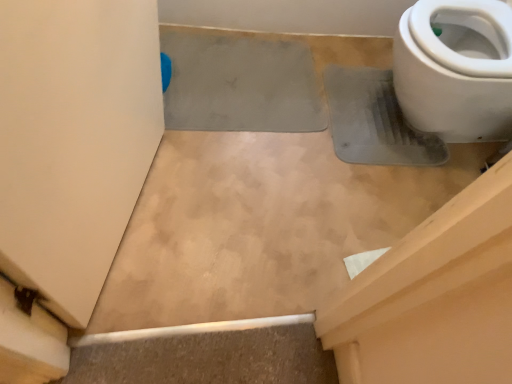
Question: There is one toilet in front of the gray rubber mat at center. Please locate it and provide its 2D coordinates.
Answer: [(0.891, 0.180)]